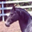
Label: horse